Homenaje a Dos Leyendas (2021)

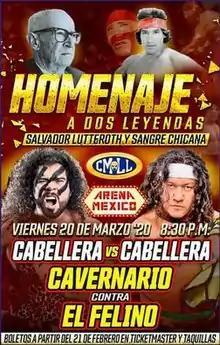
Original promotional poster featuring Salvador Lutteroth, Sangre Chicana, Bárbaro Cavernario and El Felino

"Homenaje a Dos Leyendas" (2021) (Spanish for "Homage to Two Legends") was a professional wrestling supercard event, produced and scripted by Consejo Mundial de Lucha Libre (CMLL; Spanish for "World Wrestling Council"), that took place on September 17, 2021. It was originally scheduled to take place on March 20, 2020, but on March 14, CMLL announced that due to guidelines issued by the Mexican government, the "Homenaje a Dos Leyendas" show would be postponed to a future date. The show, like all of CMLL's major shows took place in Arena México, Mexico City, Mexico, CMLL's home venue. The event was to honor and remember CMLL founder Salvador Lutteroth, who died in March 1987. Starting in 1999, CMLL honored not just their founder during the show, but also a second "lucha libre" legend, making it their version of a Hall of Fame event. For the 2021 show, CMLL commemorated the life and career of wrestler Sangre Chicana. Due to the COVID-19 pandemic, this was the first show to be held in September; it is the 22nd show under the "Homenaje a Dos Leyendas" name, having previously been known as "Homenaje a Salvador Lutteroth" from 1996 to 1998.